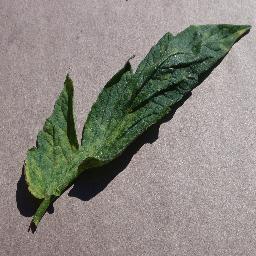
Label: Tomato___Leaf_Mold